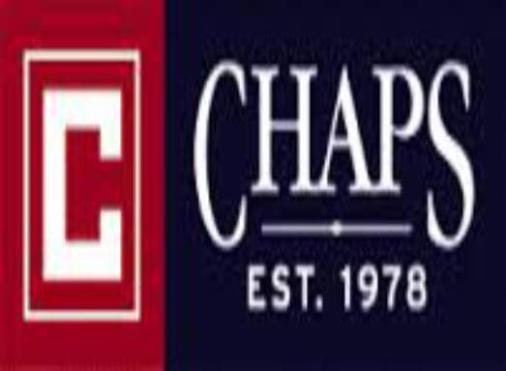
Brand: chaps
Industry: Clothes